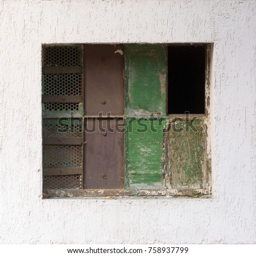
old window on the wall